Marie Thérèse of France

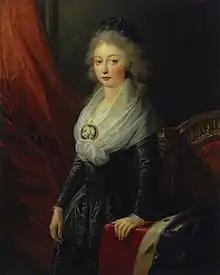
Marie-Thérèse in Vienna in 1796 soon after her departure from France (by Heinrich Friedrich Füger)

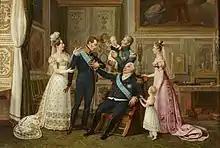
"The House of Bourbon in 1823" by Jean-Baptiste Thomas.From left to right: Marie-Thérèse Charlotte, Madame Royale; Louis-Antoine, Duke of Angoulême; Prince Henri de Bourbon; Charles-Philippe, Count of Artois; Louis XVIII; Princess Louise-Marie-Thérèse d'Artois; Marie-Caroline, Duchess of Berry

Marie-Thérèse arrived in Vienna on 9 January 1796, in the evening, 22 days after she had left the Temple.